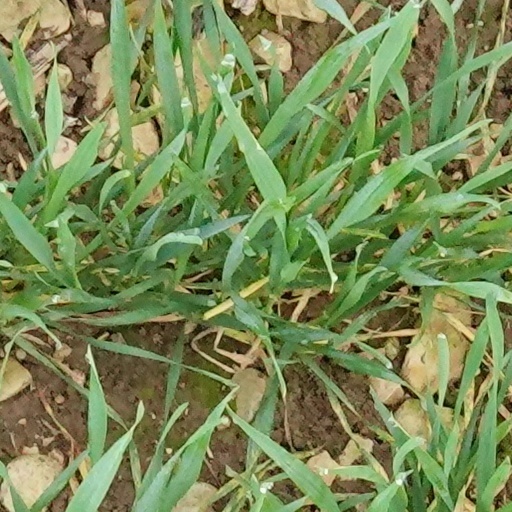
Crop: wheat